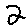
Label: 2